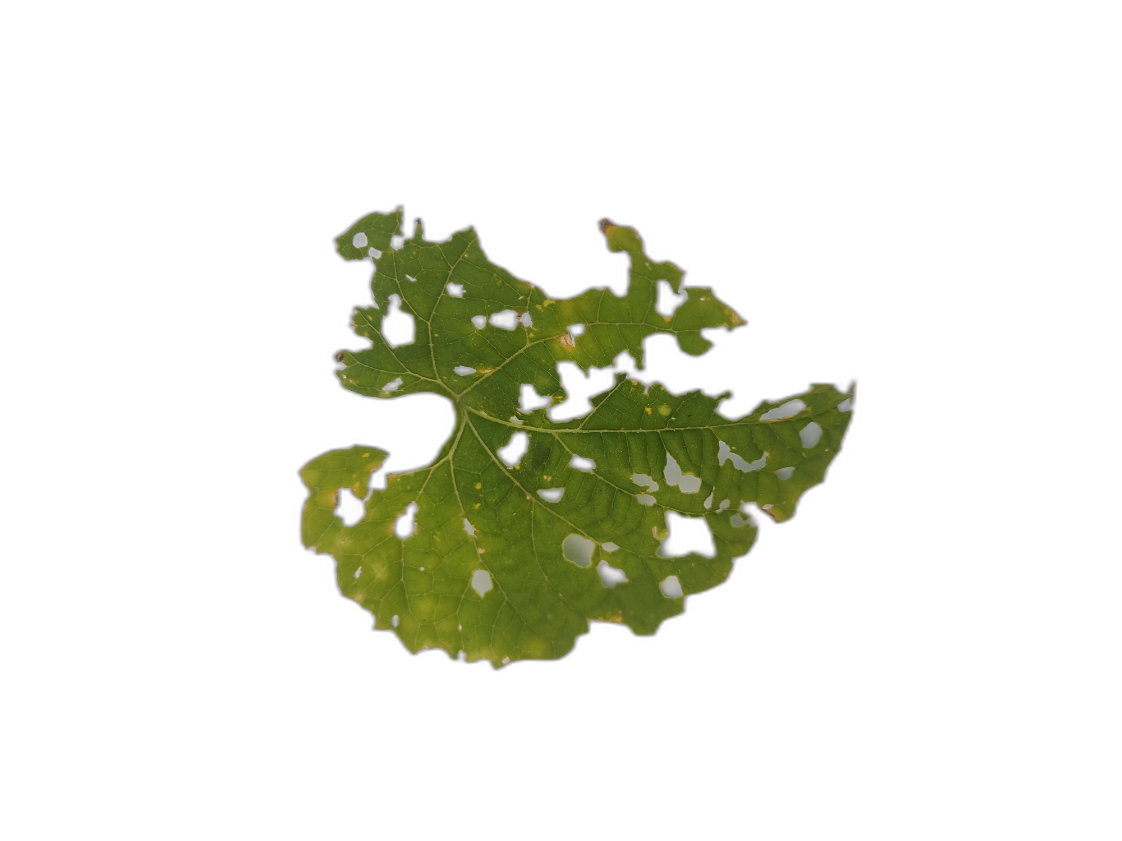
Crop: Zucchini
Label: Insect_Damage